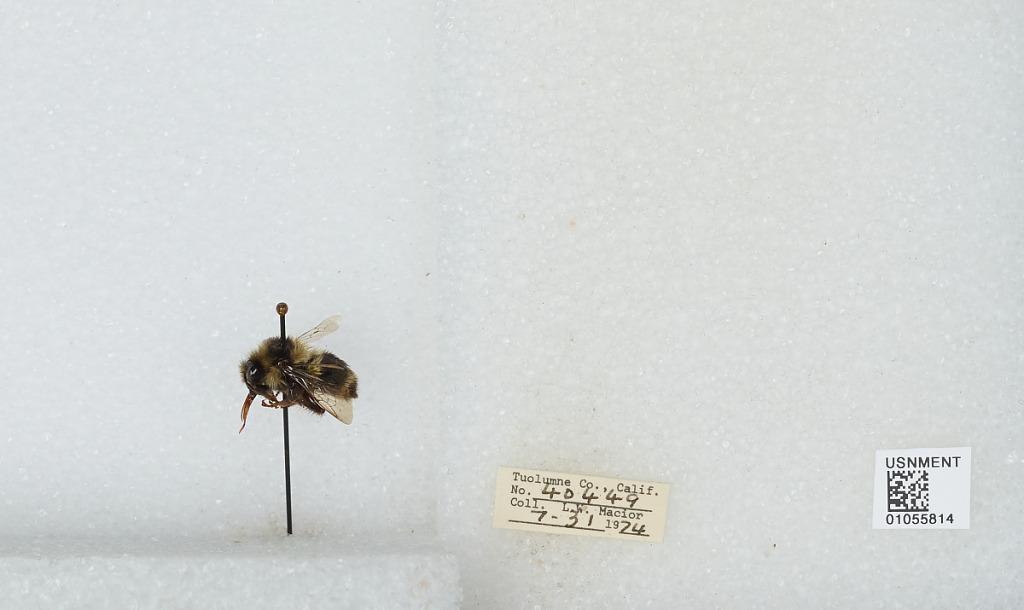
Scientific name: Bombus bifarius nearcticus
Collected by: L. Macior
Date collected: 1974-7-31
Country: United States
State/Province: California
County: Tuolumne
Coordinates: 38.02, -119.93